Fagan Iron Works

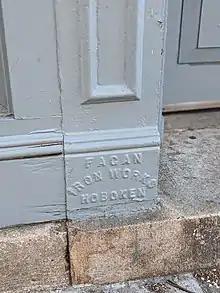
Foundry Mark of Fagan Iron Works, Located on Washington Street, in Hoboken, NJ

Following Lawrence Fagan's early employment with Hoboken foundry Mansfield & Scudder, Lawrence Fagan was admitted as a partner to the firm and the firm was named Mansfield & Fagan. In 1891, Lawrence Fagan purchased Issac Mansfield's interests in the firm and the firm was renamed Fagan Iron Works.